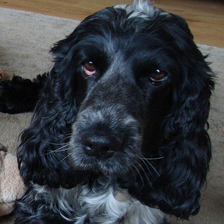
Species: dog
Breed: english cocker spaniel